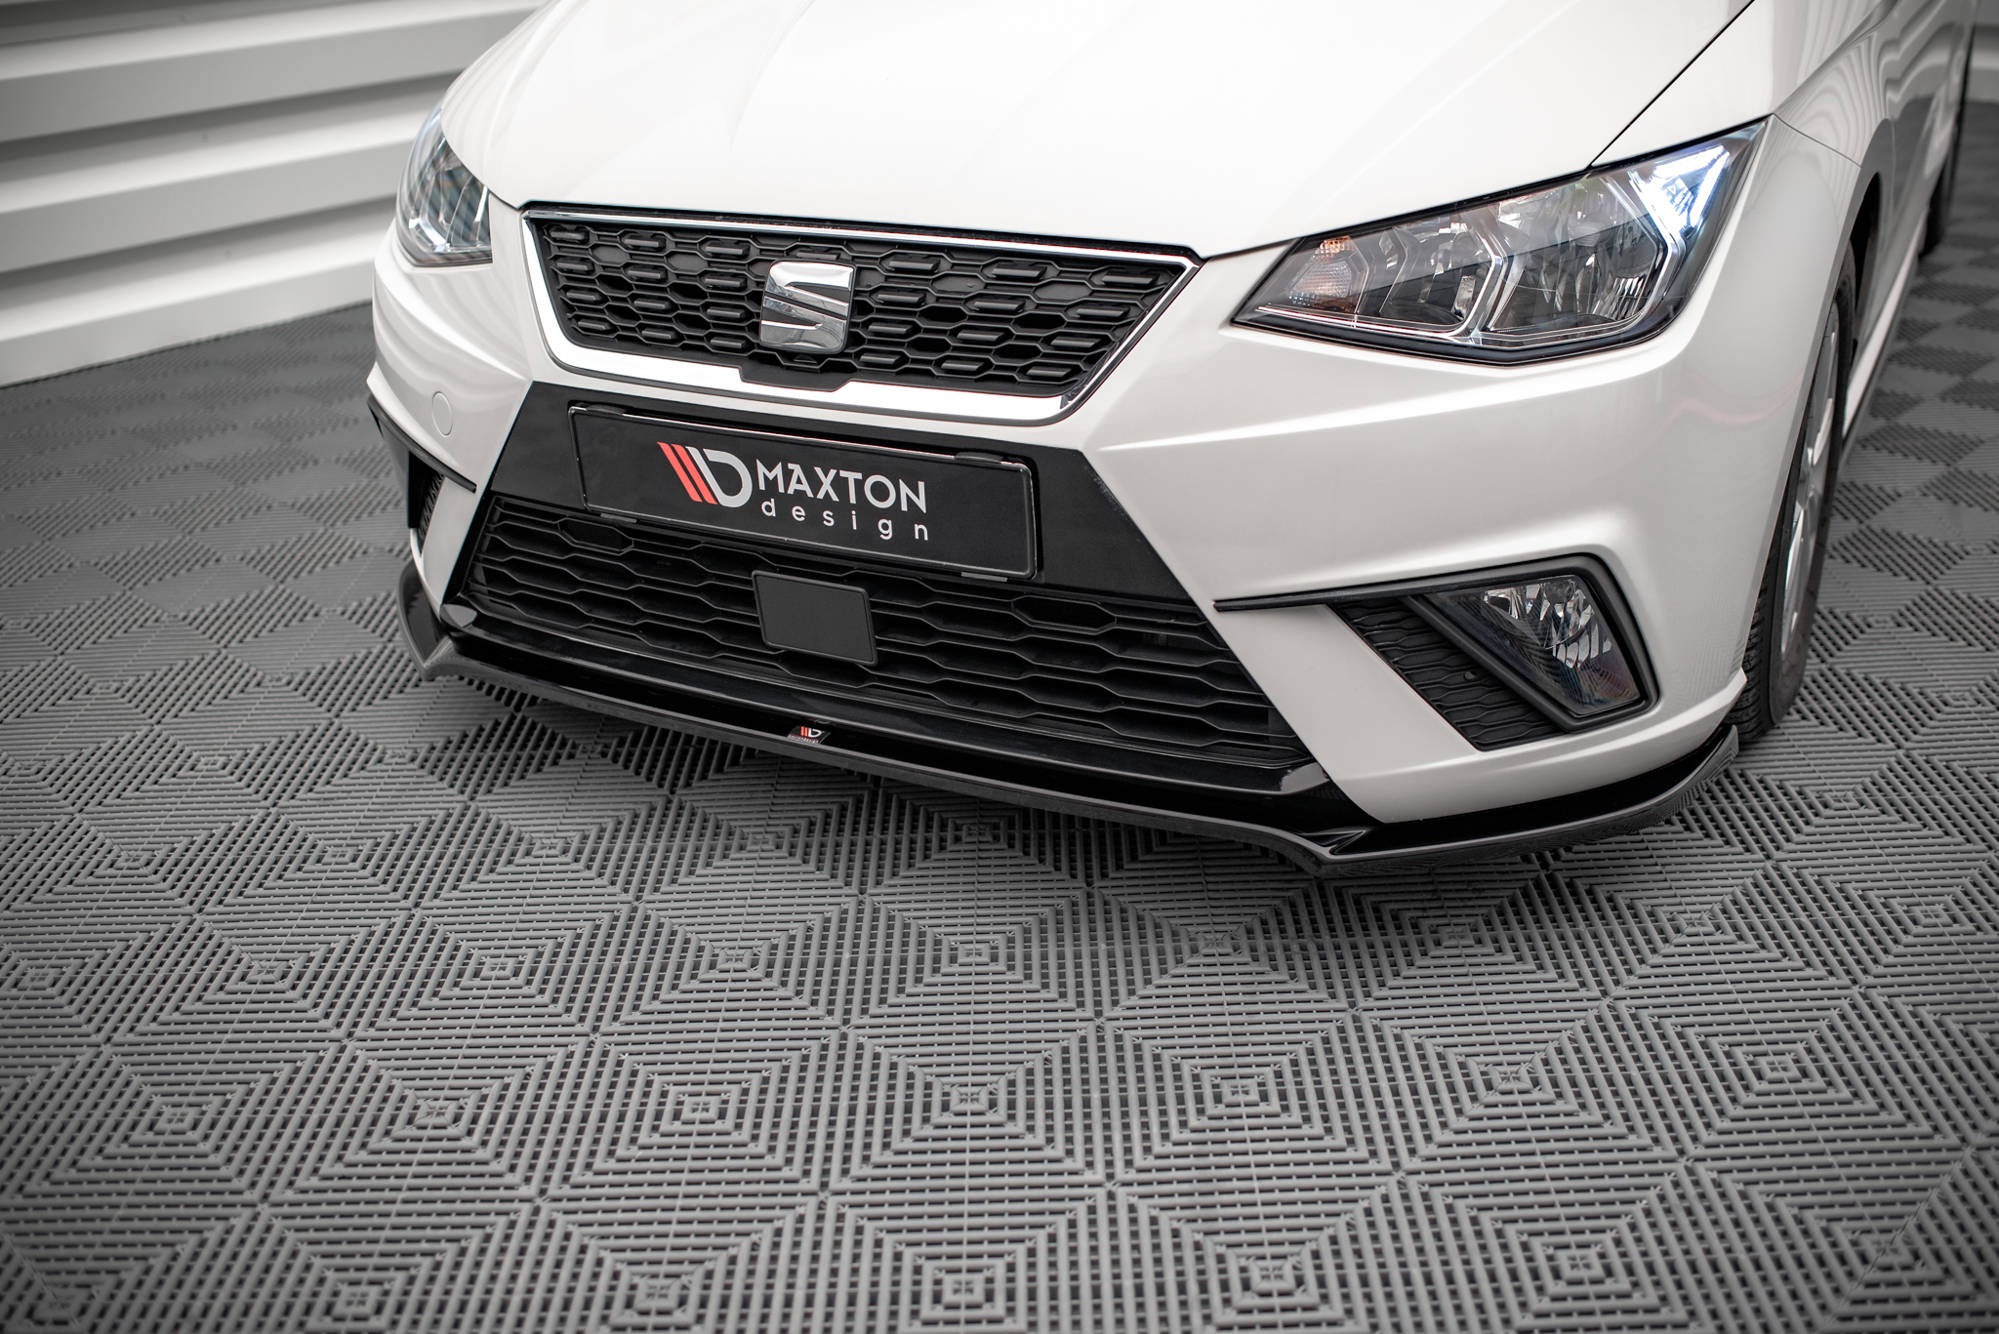
Maxton Design Front Splitter V.3 Seat Ibiza FR/ Standard Mk5
Maxton Design Front Splitter V.3 Seat Ibiza FR/ Standard Mk5 Fits: Seat Ibiza Standard Mk5 2017 - 2021 Seat Ibiza FR Mk5 2017 - 2021 Complete set contains: SPLITTER /FRONT BUMPER LIP SPOILER Mounting kit Mounting manual
Brand: Seat
Category: Vehicles & Parts > Vehicle Parts & Accessories > Motor Vehicle Parts > Motor Vehicle Frame & Body Parts > Spoilers